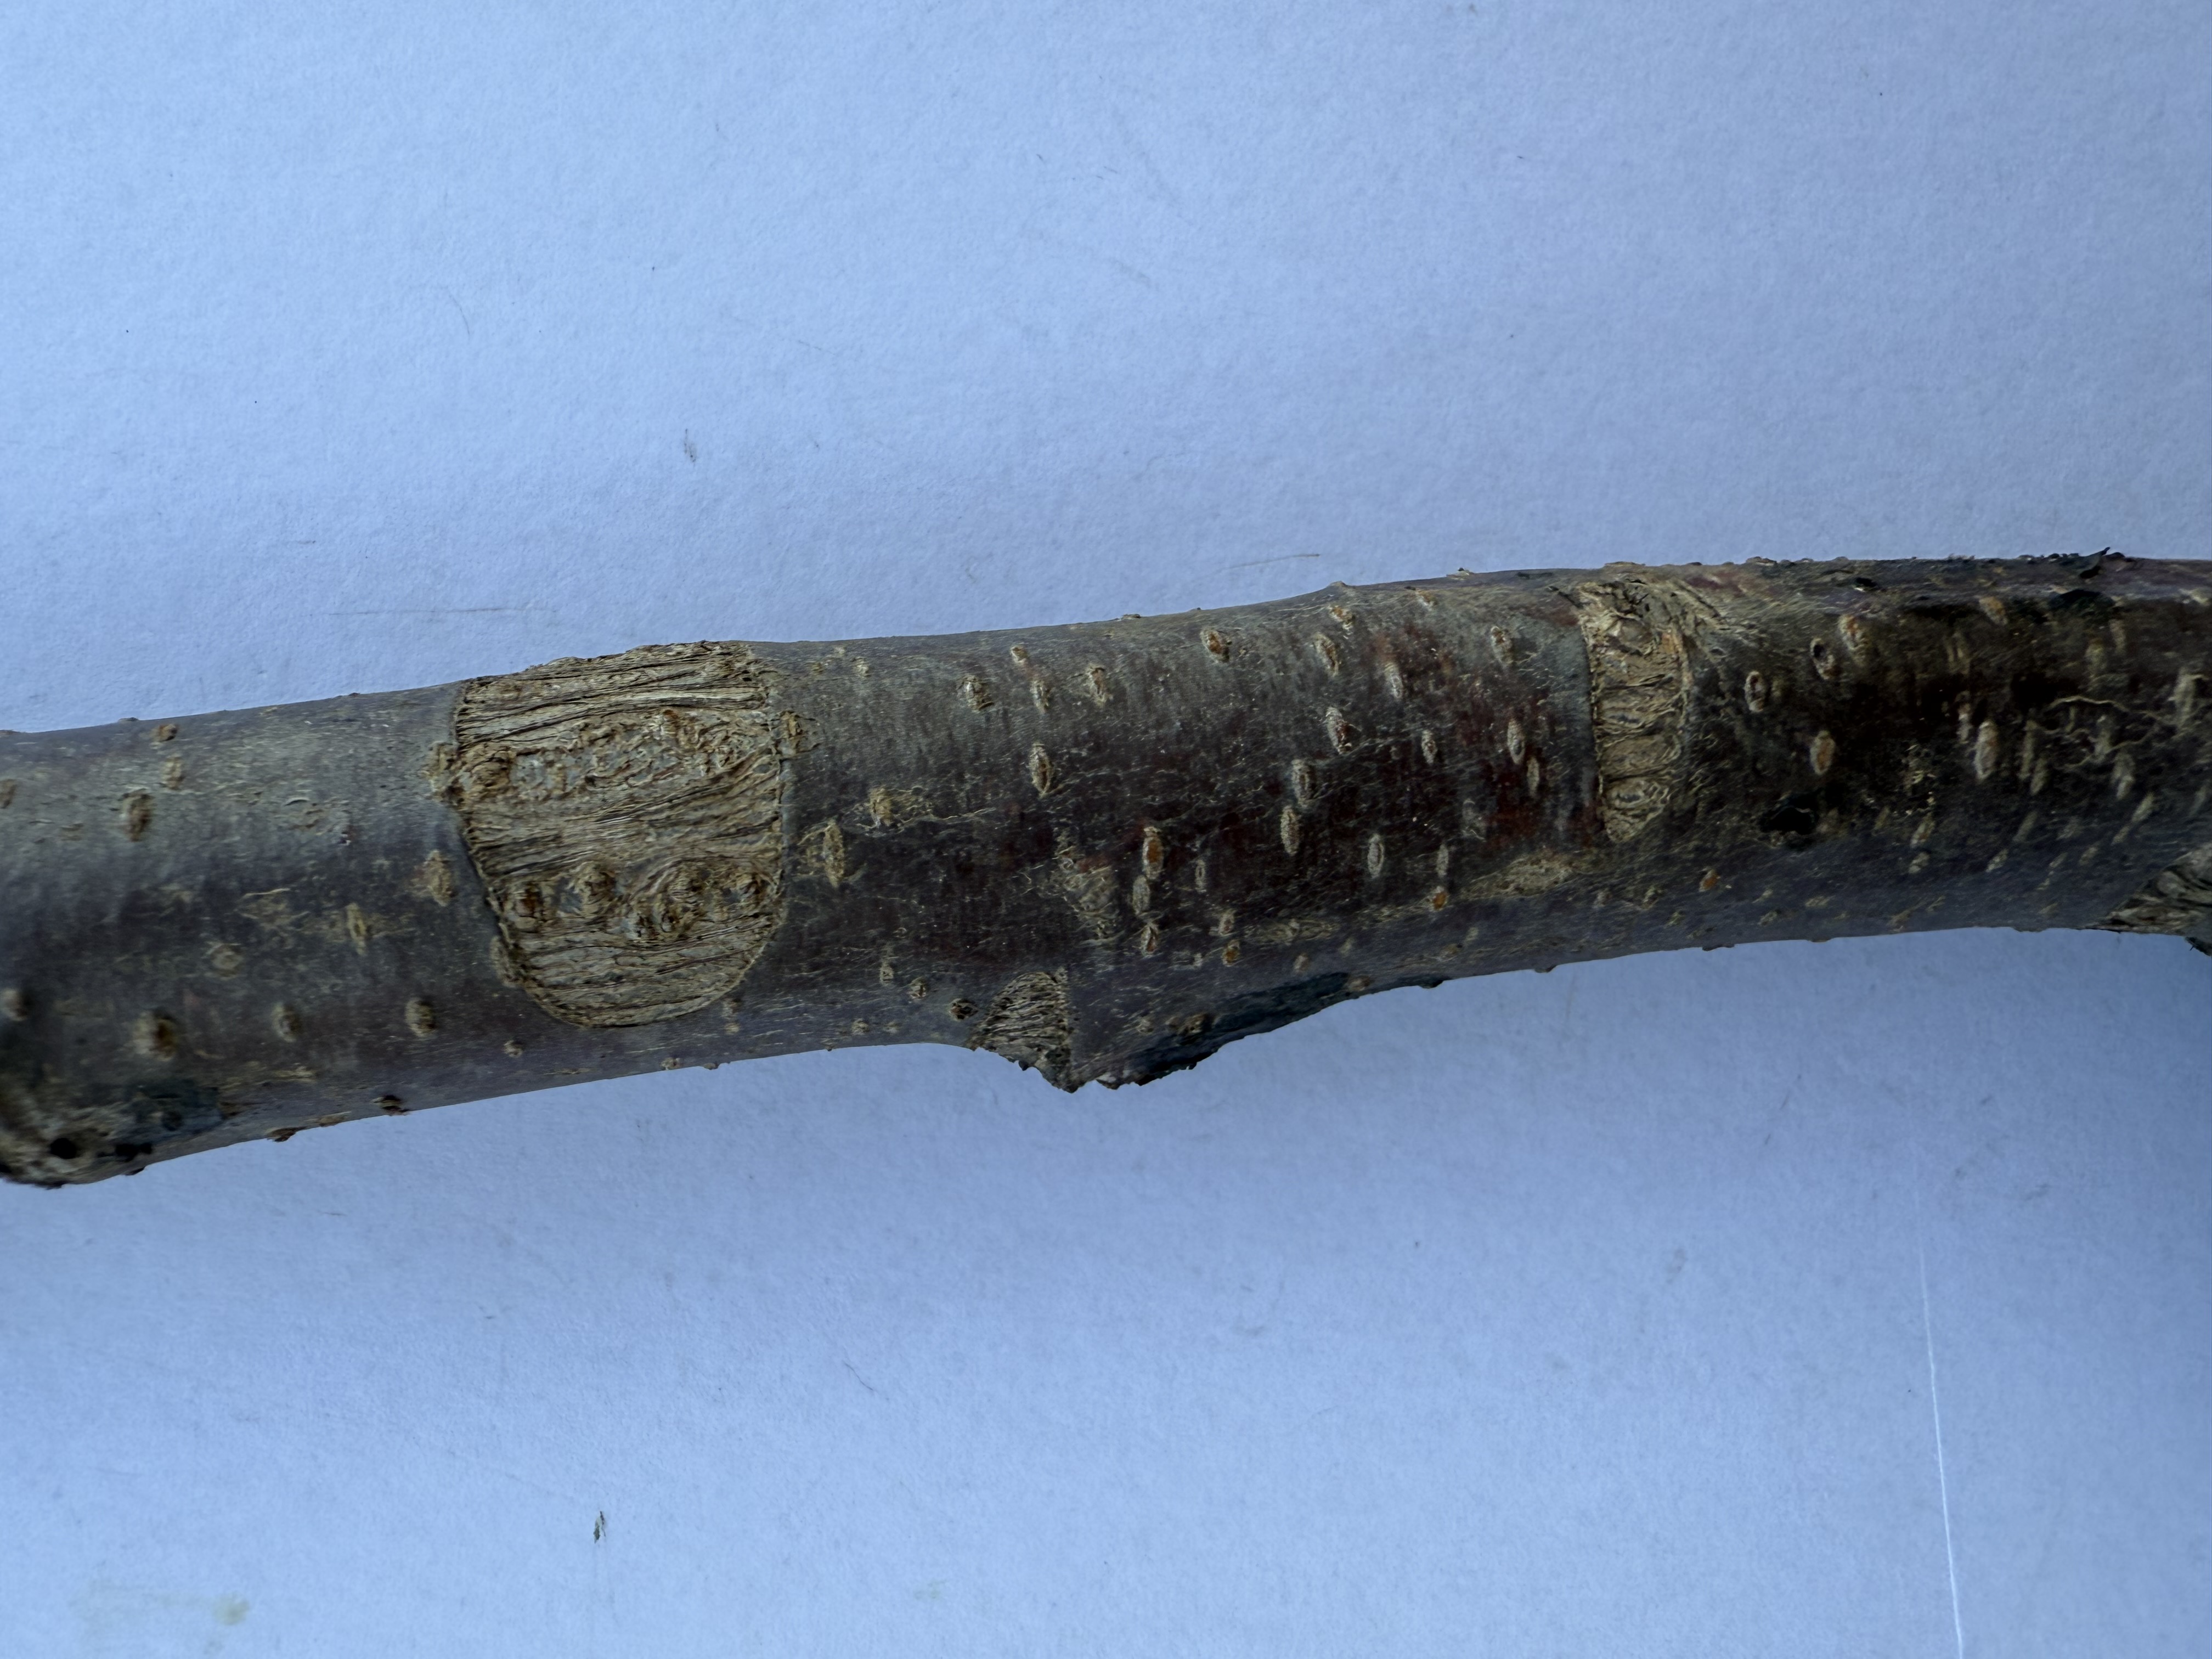
Variety: Sour Cherry